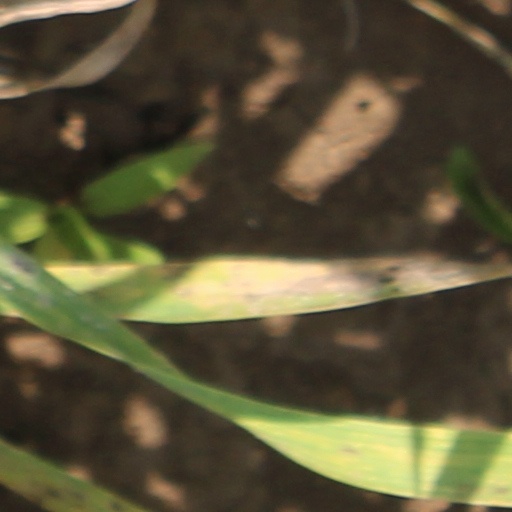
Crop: wheat